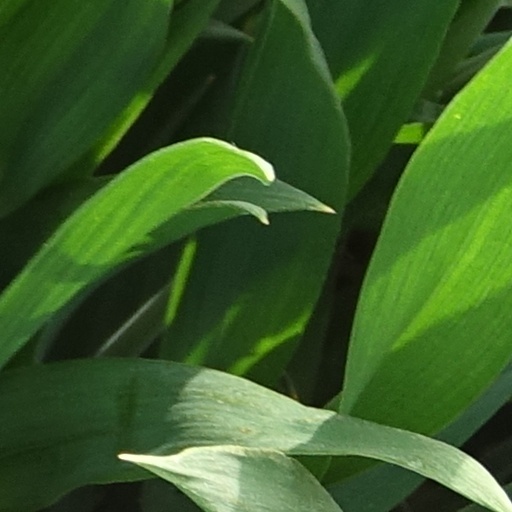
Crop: wheat